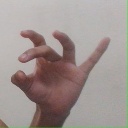
अक्षर: ओ